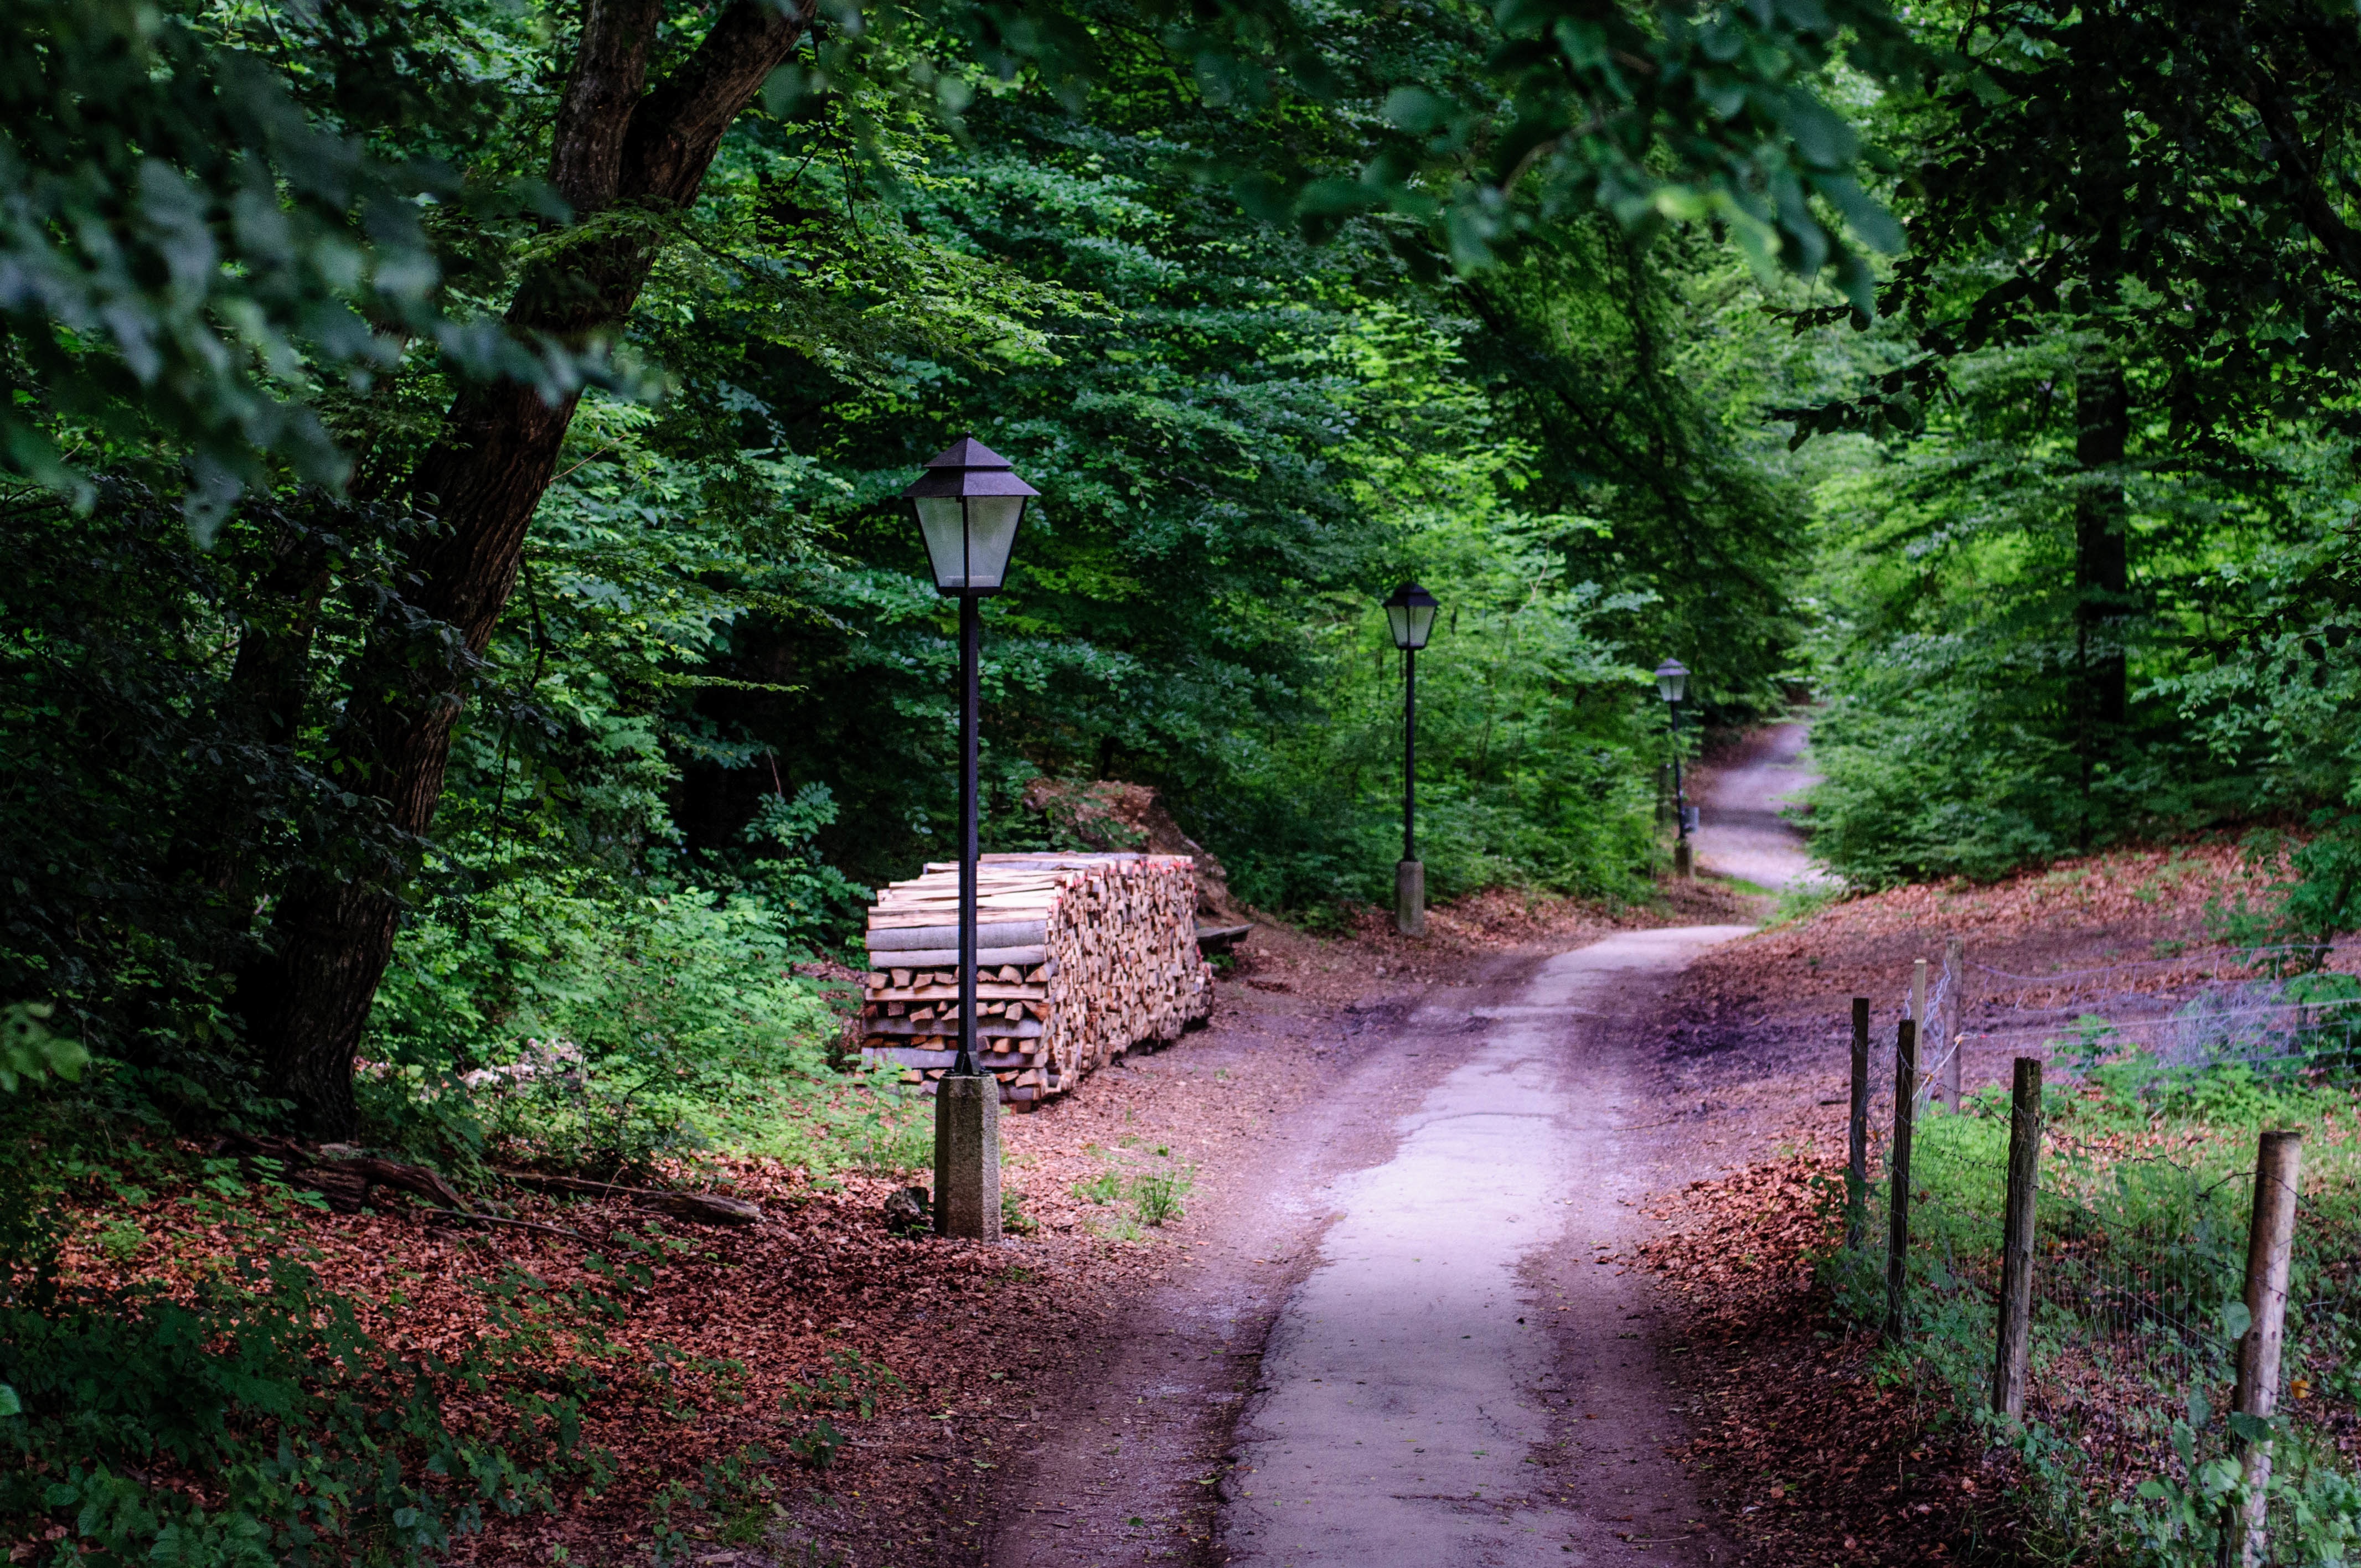
tree, nature, forest, grass, wilderness, trail, leaf, green, autumn, park, waterway, woodland, habitat, rural area, natural environment, woody plant